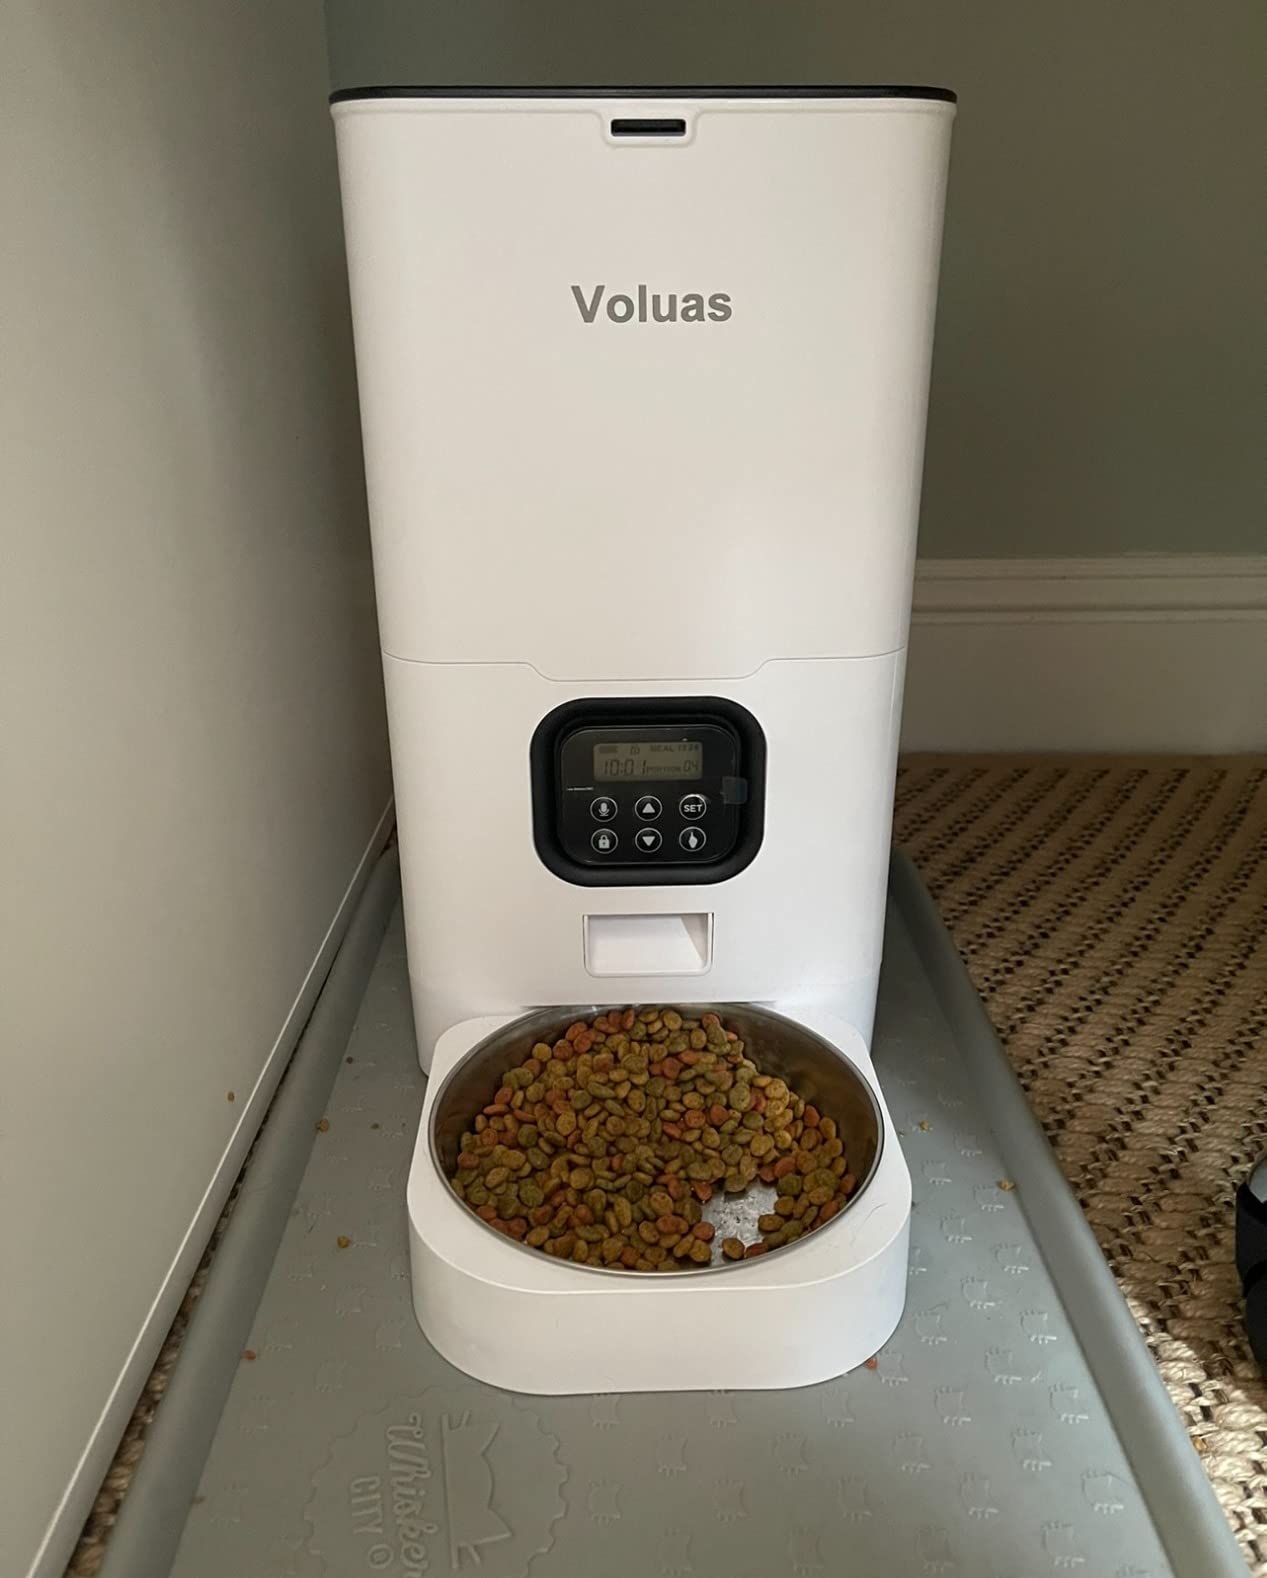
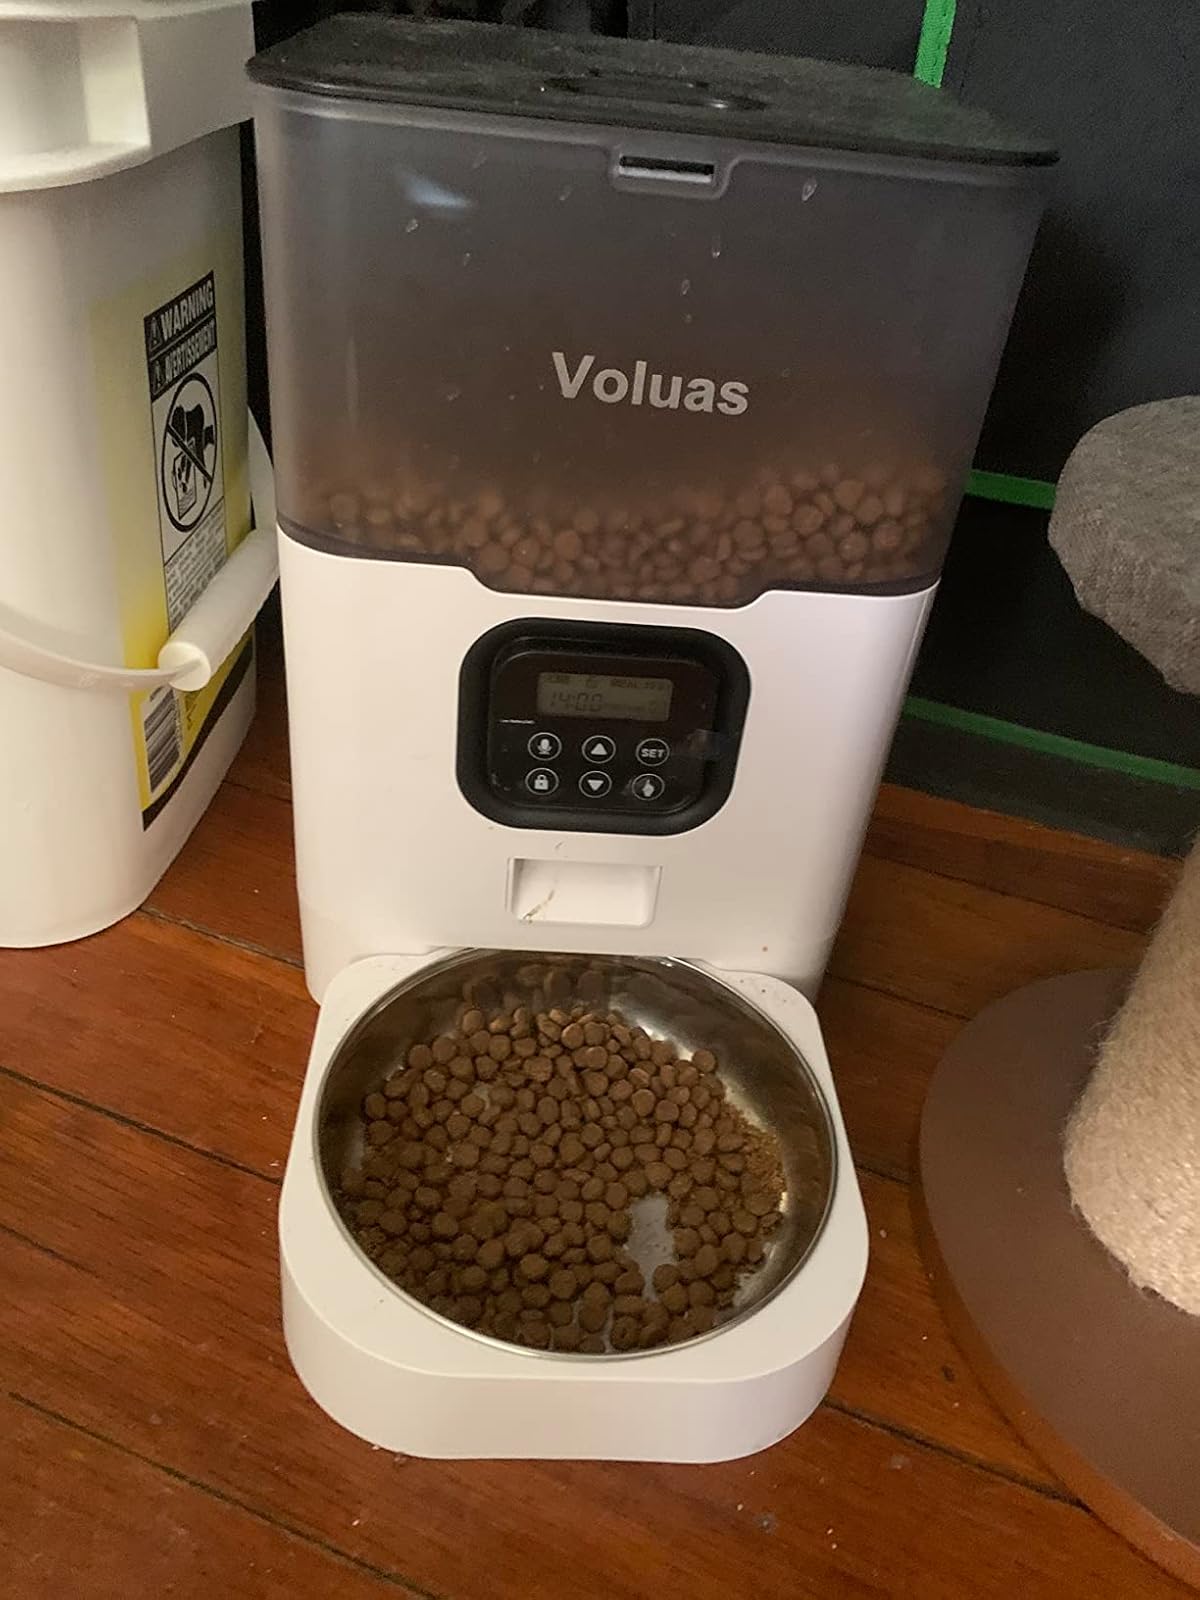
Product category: items_feeder
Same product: no